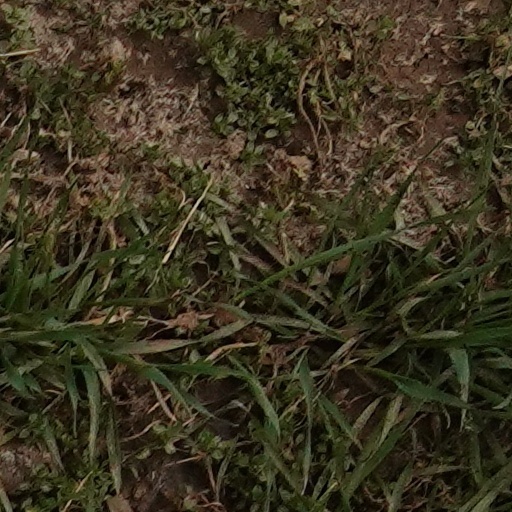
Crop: wheat